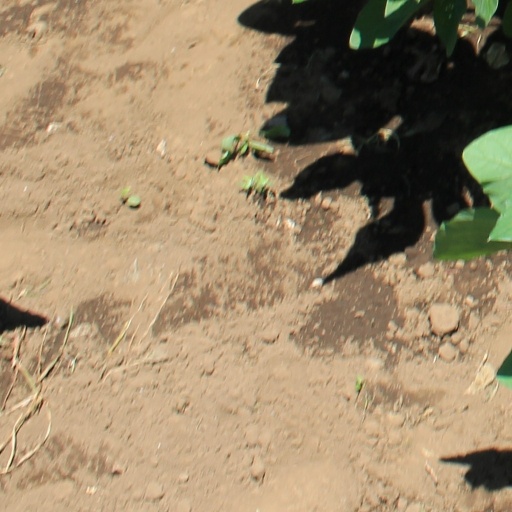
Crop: soybean